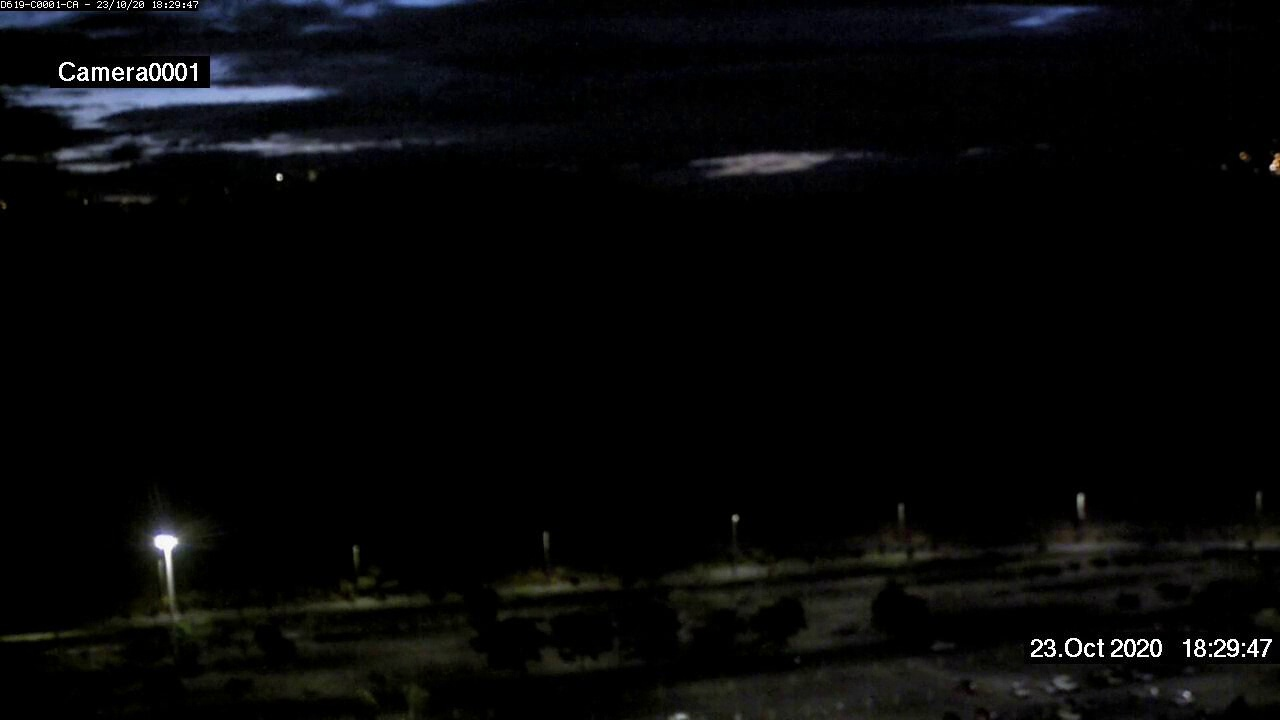
Fire: no
Smoke: no